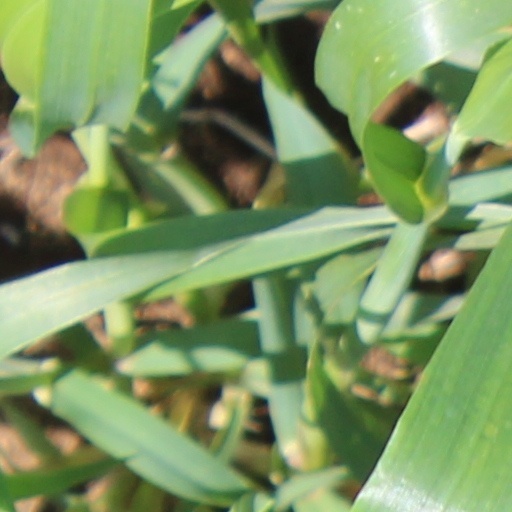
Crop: wheat